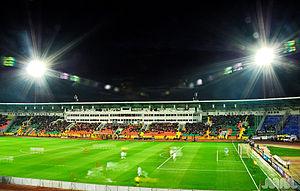
Le Stade central est un stade de football situé à Kazan en Russie inauguré en 1960. Rénové en 2006, le stade d'une capacité de 30 133 places accueille les matchs de football du FK Rubin Kazan.